COVID-19 pandemic in Washington (state)

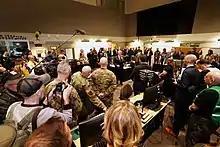
United States Vice President Mike Pence at Washington State Emergency Operations Center

On February 29, Governor Jay Inslee declared a state of emergency after the first US death attributable to COVID-19 occurred in a man in his 50s with an underlying chronic health condition who had been admitted to EvergreenHealth Medical Center after complaining of severe breathing problems. In a statement, Inslee said, "It is a sad day in our state as we learn that a Washingtonian has died from COVID-19. Our hearts go out to their family and friends. We will continue to work toward a day where no one dies from this virus." A second man in his 70s died at the same hospital a day later, the second US death attributable to COVID-19. By March 2, the death toll in the Seattle area had risen to six, nine by March 3 11 by March 5, and 18 by March 8.